Arizona Sunshine

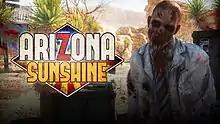

Arizona Sunshine is a zombie survival first-person shooter video game released on December 6, 2016. The game is compatible with the HTC Vive, Oculus Rift, Oculus Quest, Valve Index and PlayStation VR virtual reality headsets.